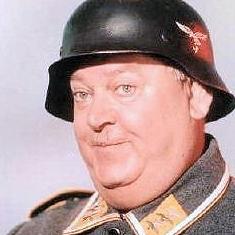
Age: 49